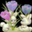
Label: tulip